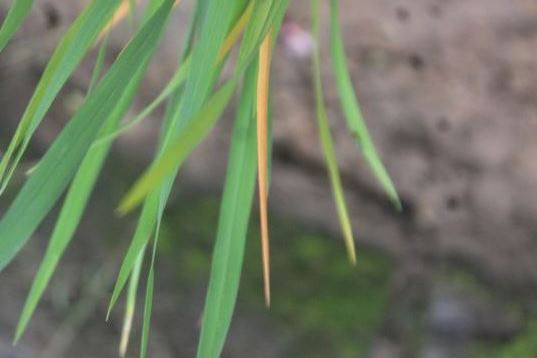
Disease: Tungro